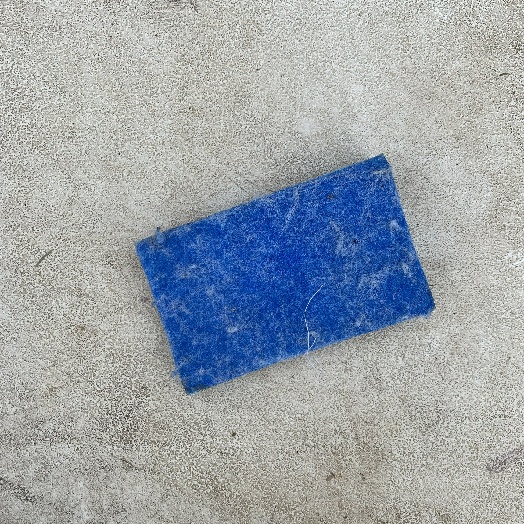
Label: Miscellaneous Trash